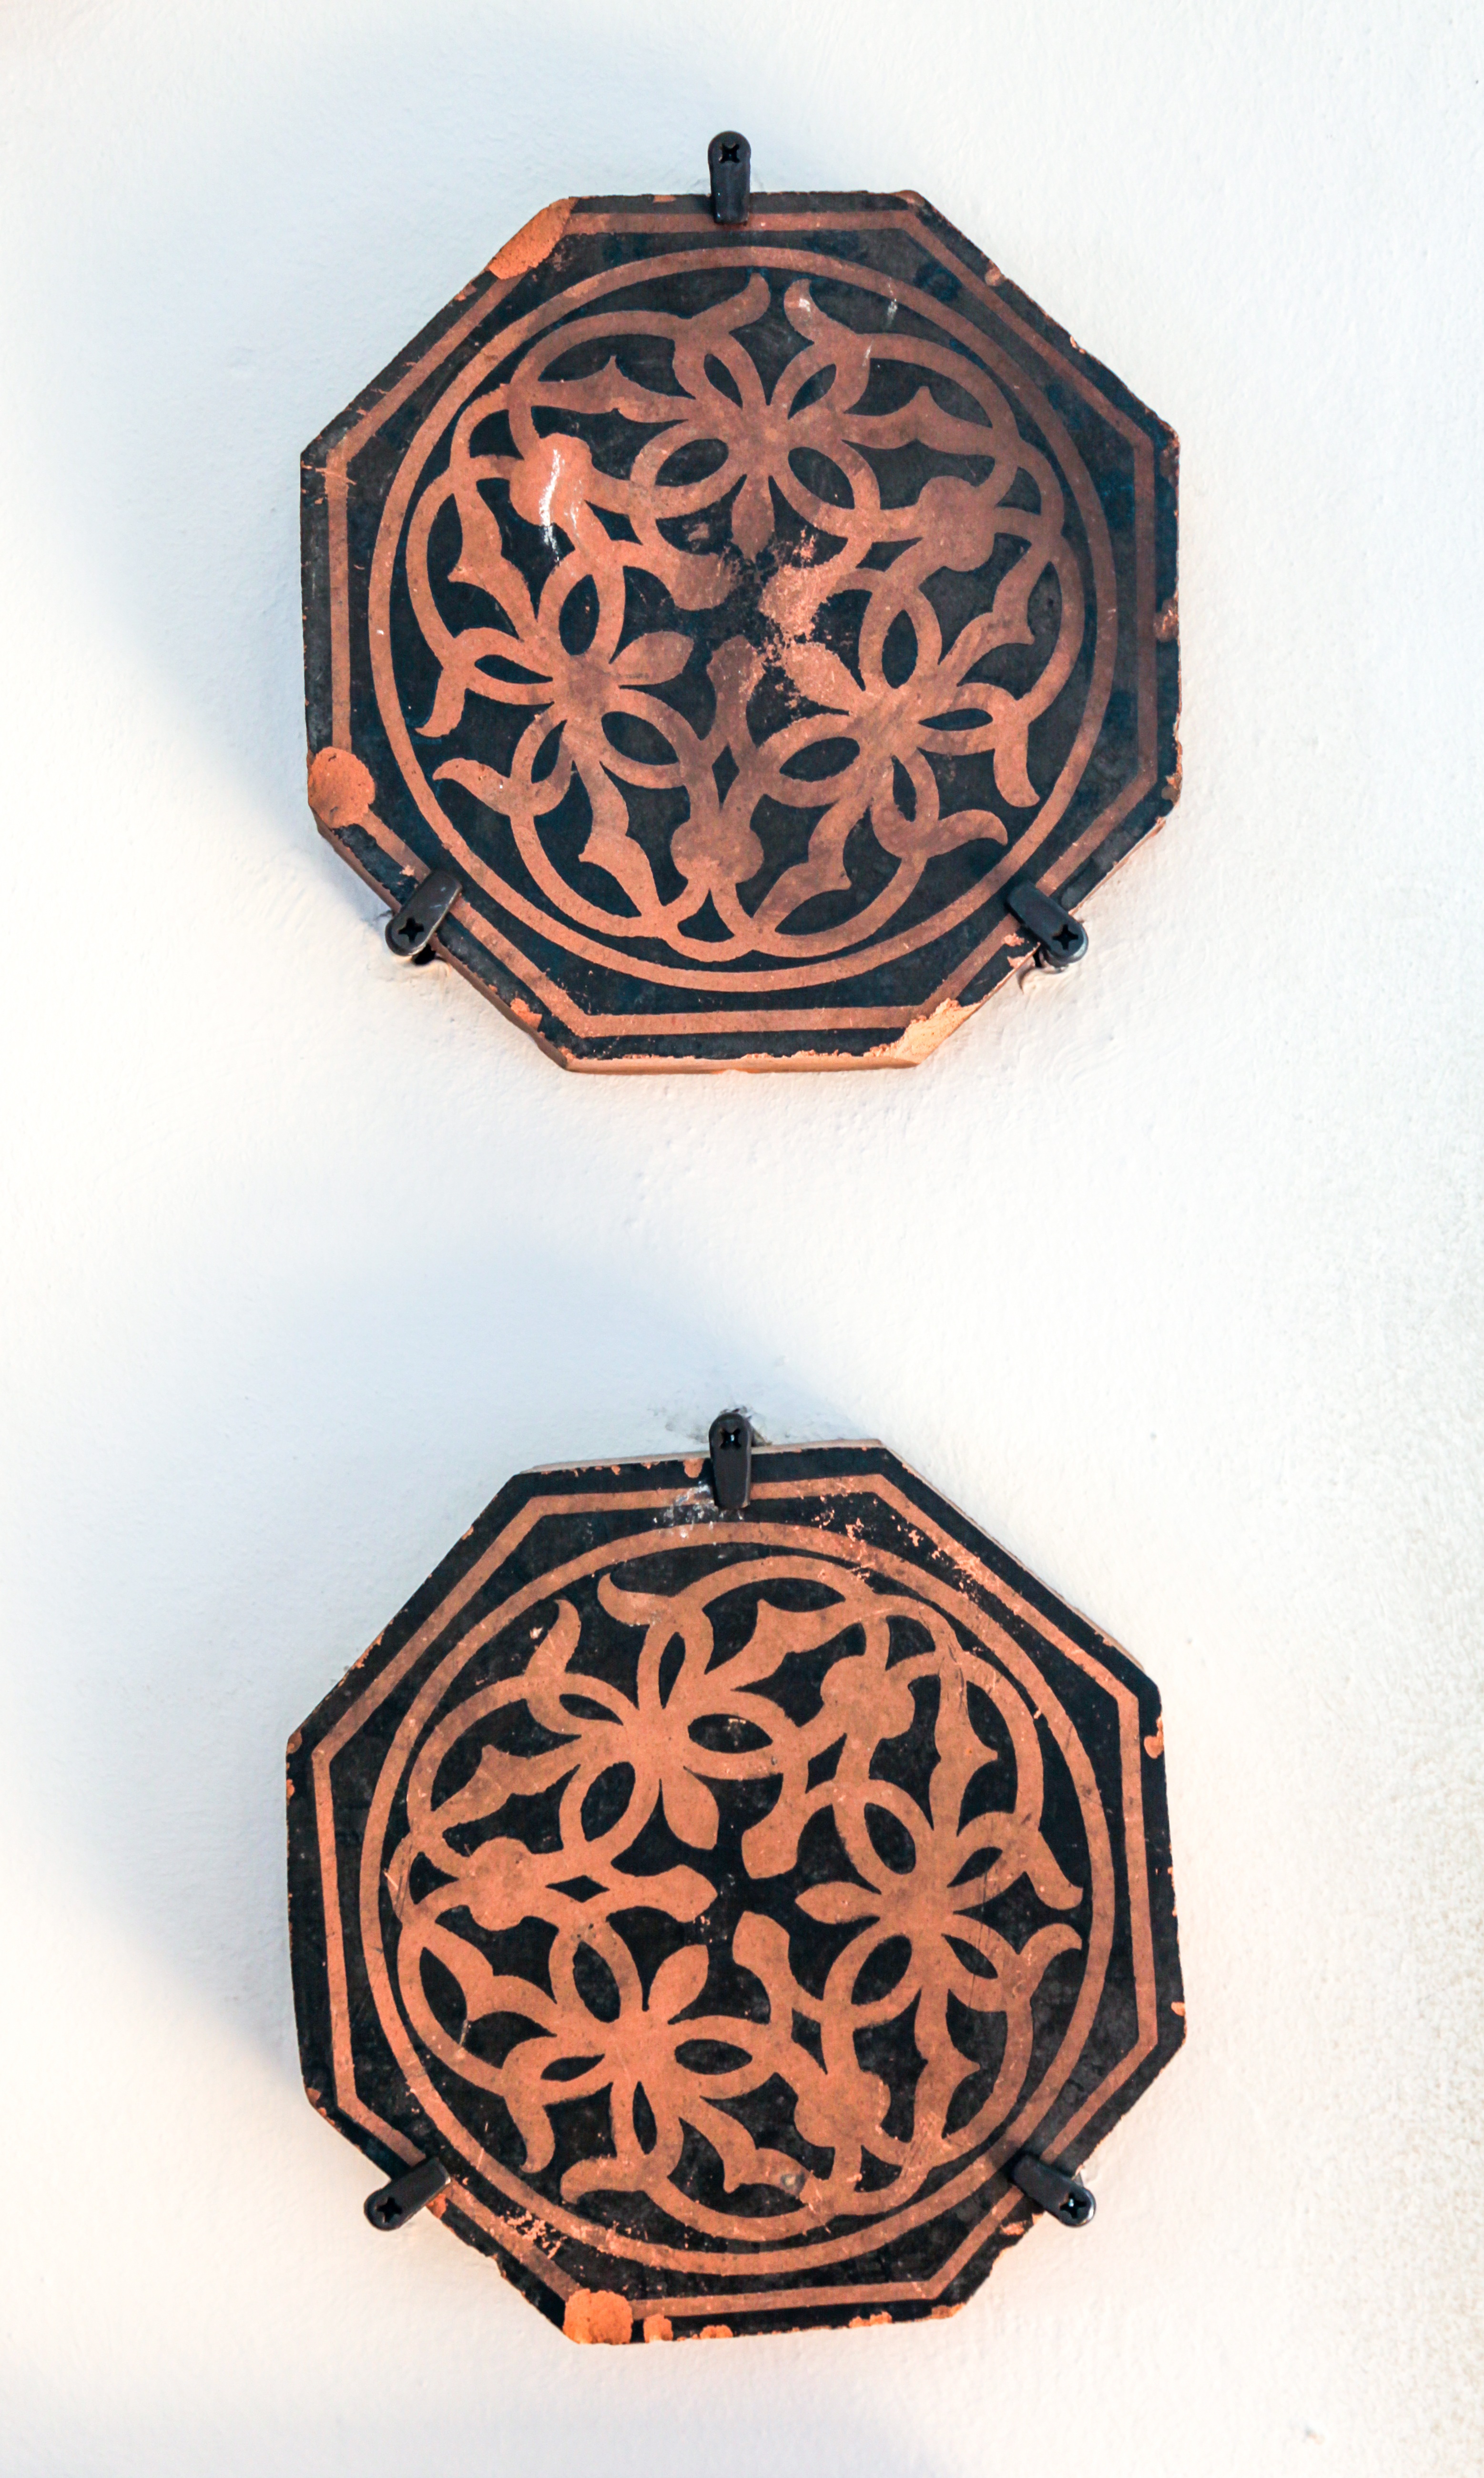
wood, photography, antique, old, decoration, pattern, museum, frame, clothing, circle, painting, textile, art, gold, design, decorative, picture, carved, exhibition, border, ornaments, aged